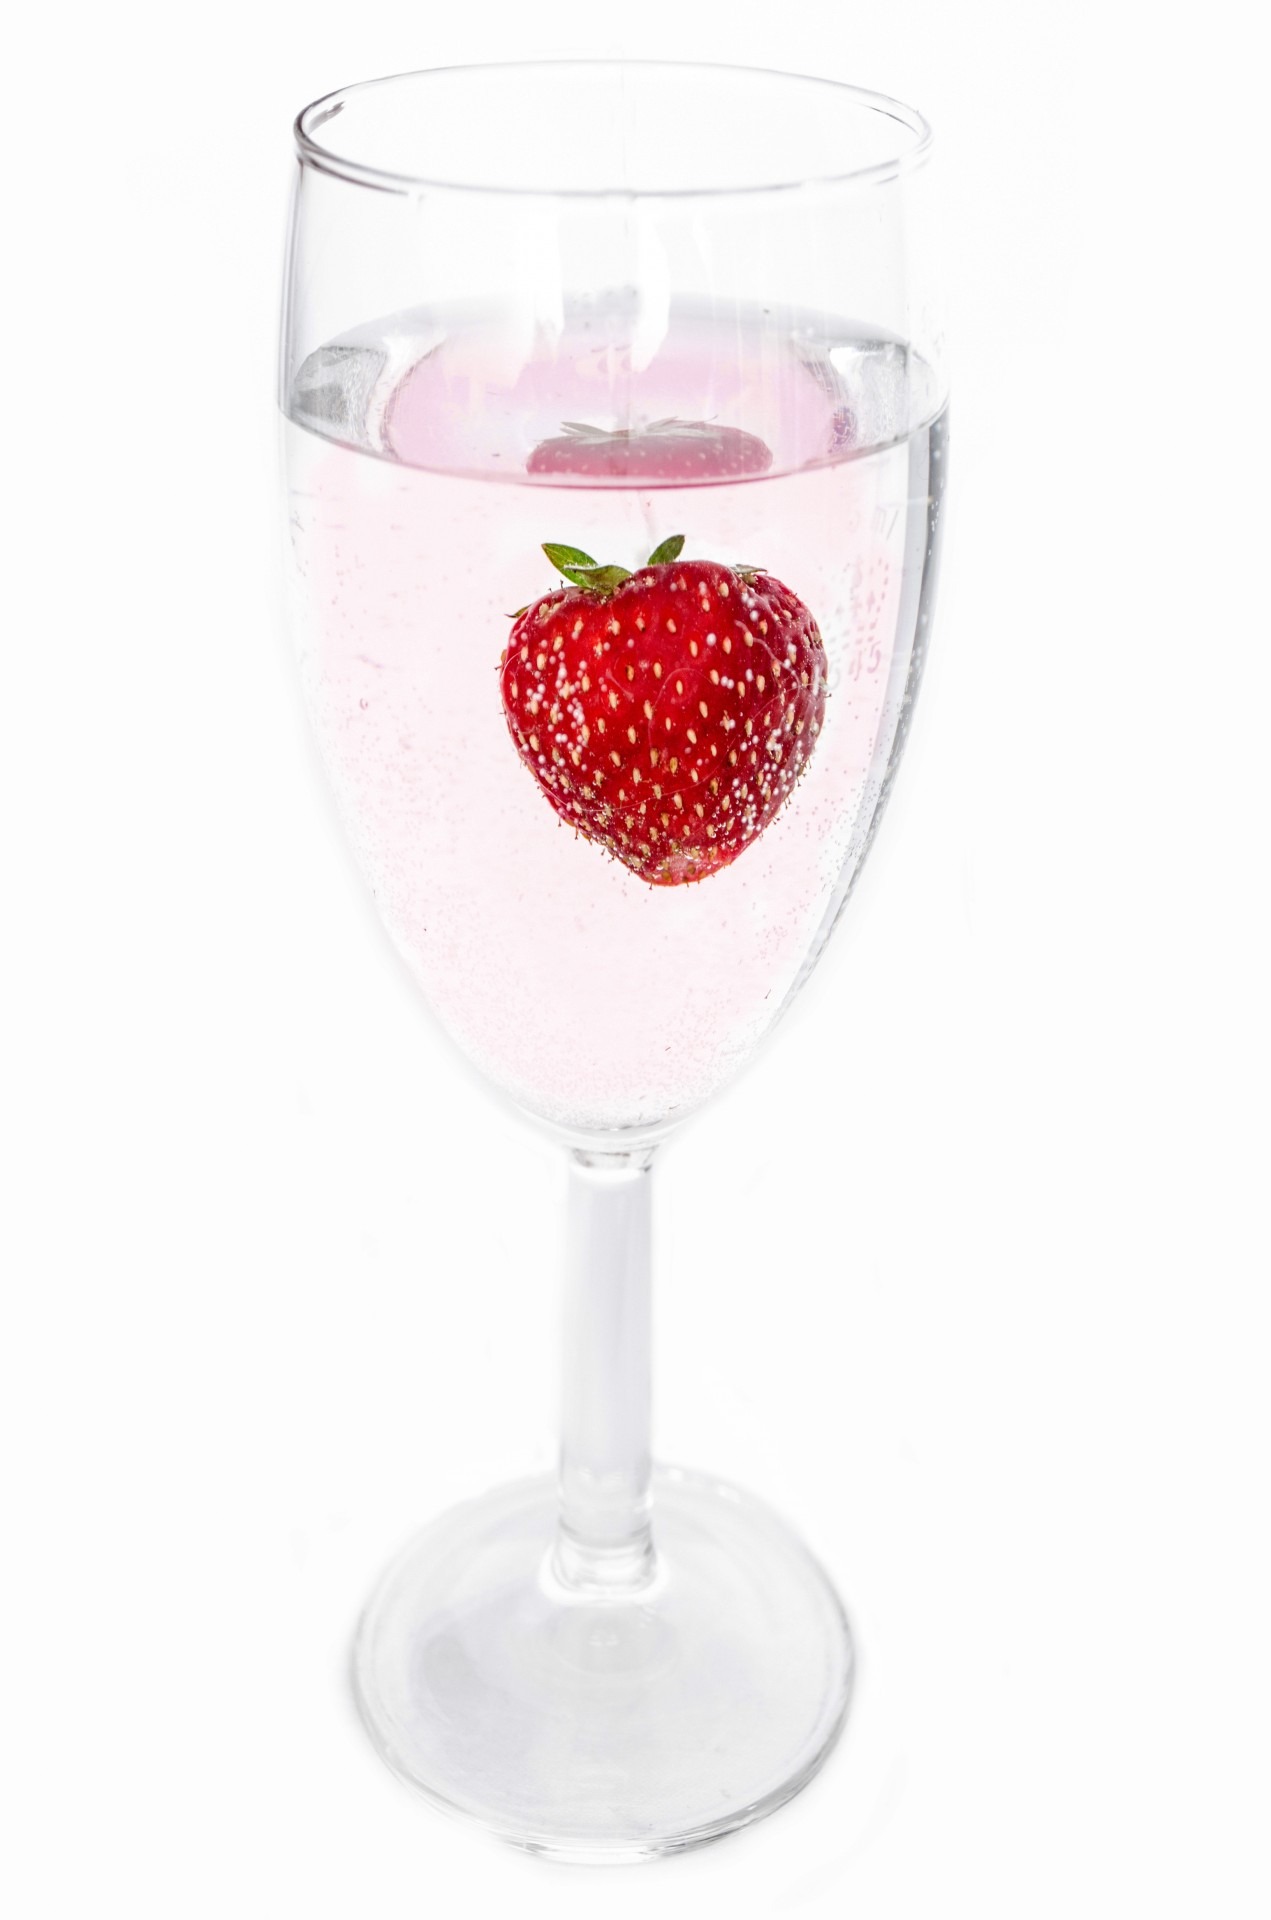
liquid, wine, white, fruit, berry, glass, bar, celebration, food, reflection, produce, holiday, beverage, drink, object, leisure, dessert, material, alcohol, strawberry, festive, pour, close up, wine glass, luxury, vertical, new, champagne, anniversary, birthday, winery, aromatic, stemware, distilled beverage, drinkware, champagne stemware